Collected Poems (Levi)

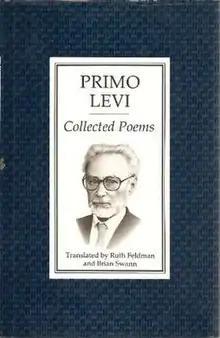
First English edition

Collected Poems is the English language collection of poems by Italian author Primo Levi. Its Italian title is Ad ora incerta.